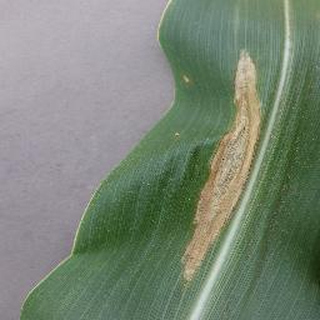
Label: corn_northern_leaf_blight